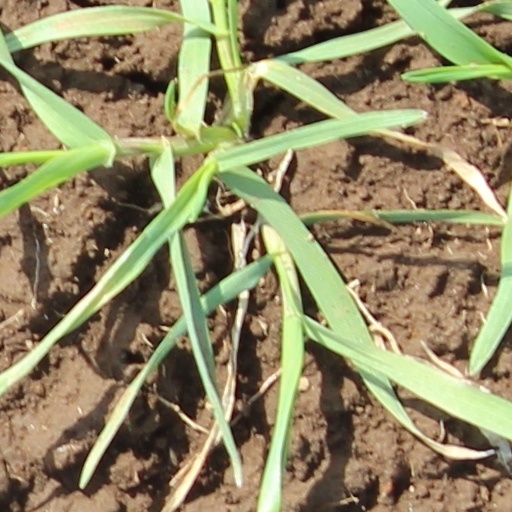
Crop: wheat